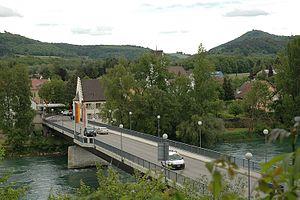
Cette liste contient les ponts présents sur le Rhin et ses bras. Elle est donnée par province néerlandaise, land allemand, département français, canton suisse, land autrichien ou pays depuis l'aval du fleuve vers son amont et précise pour chacun le nom des communes reliées, en commençant par celle située sur la rive gauche.